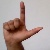
The image shows a hand gesture representing the letter 'L' in Indian Sign Language.